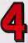
Number: 4